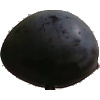
Label: Plum 3